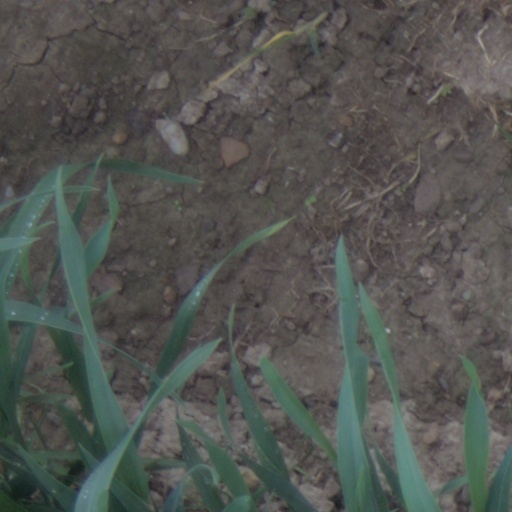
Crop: wheat